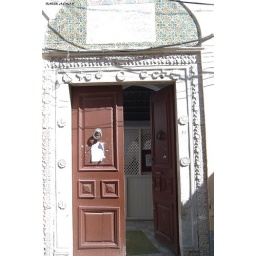
A collection of old and beautiful doors to some of the best houses in the Old City of Tripoli, Libya